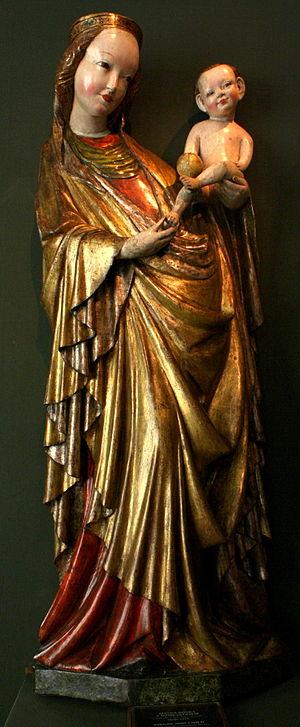
Le gothique international est une phase tardive de l'art gothique qui s'est simultanément développée sur les terres franco-flamandes, en Bourgogne, en Bohême et dans le nord de l'Italie entre la fin du XIVᵉ siècle et le début du XVᵉ siècle avant de se propager largement à travers l'ensemble de l'Europe occidentale et centrale, justifiant ainsi le nom donné à cette période par l'historien d'art français Louis Courajod à la fin du XIXᵉ siècle.